River Street Streetcar

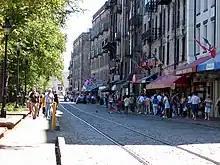
River Street as it appeared on September 10, 2005, with streetcar rails clearly visible. This photo was taken four years before the start of service.

The city of Savannah purchased the River Street Branch line right-of-way from Norfolk Southern in 2004 for approximately $600,000. The streetcar ran along abandoned railroad tracks set in cobblestones on River Street east and west of City Hall.